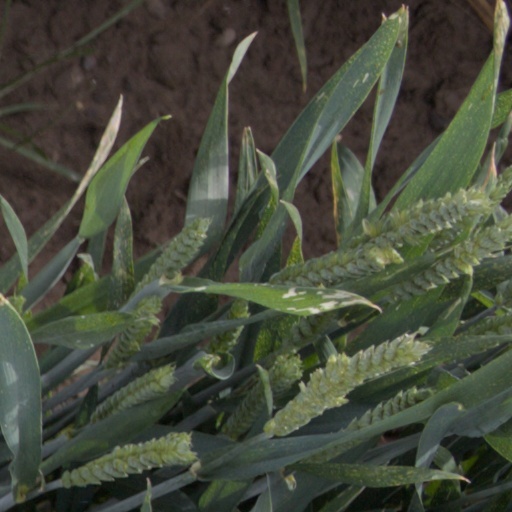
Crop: wheat